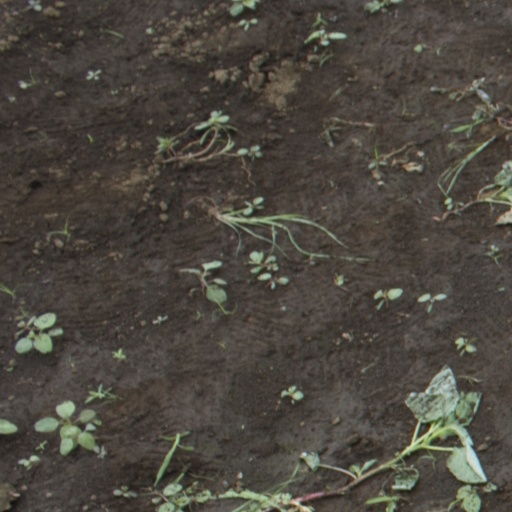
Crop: soybean